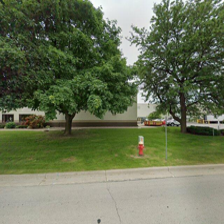
Label: streetView